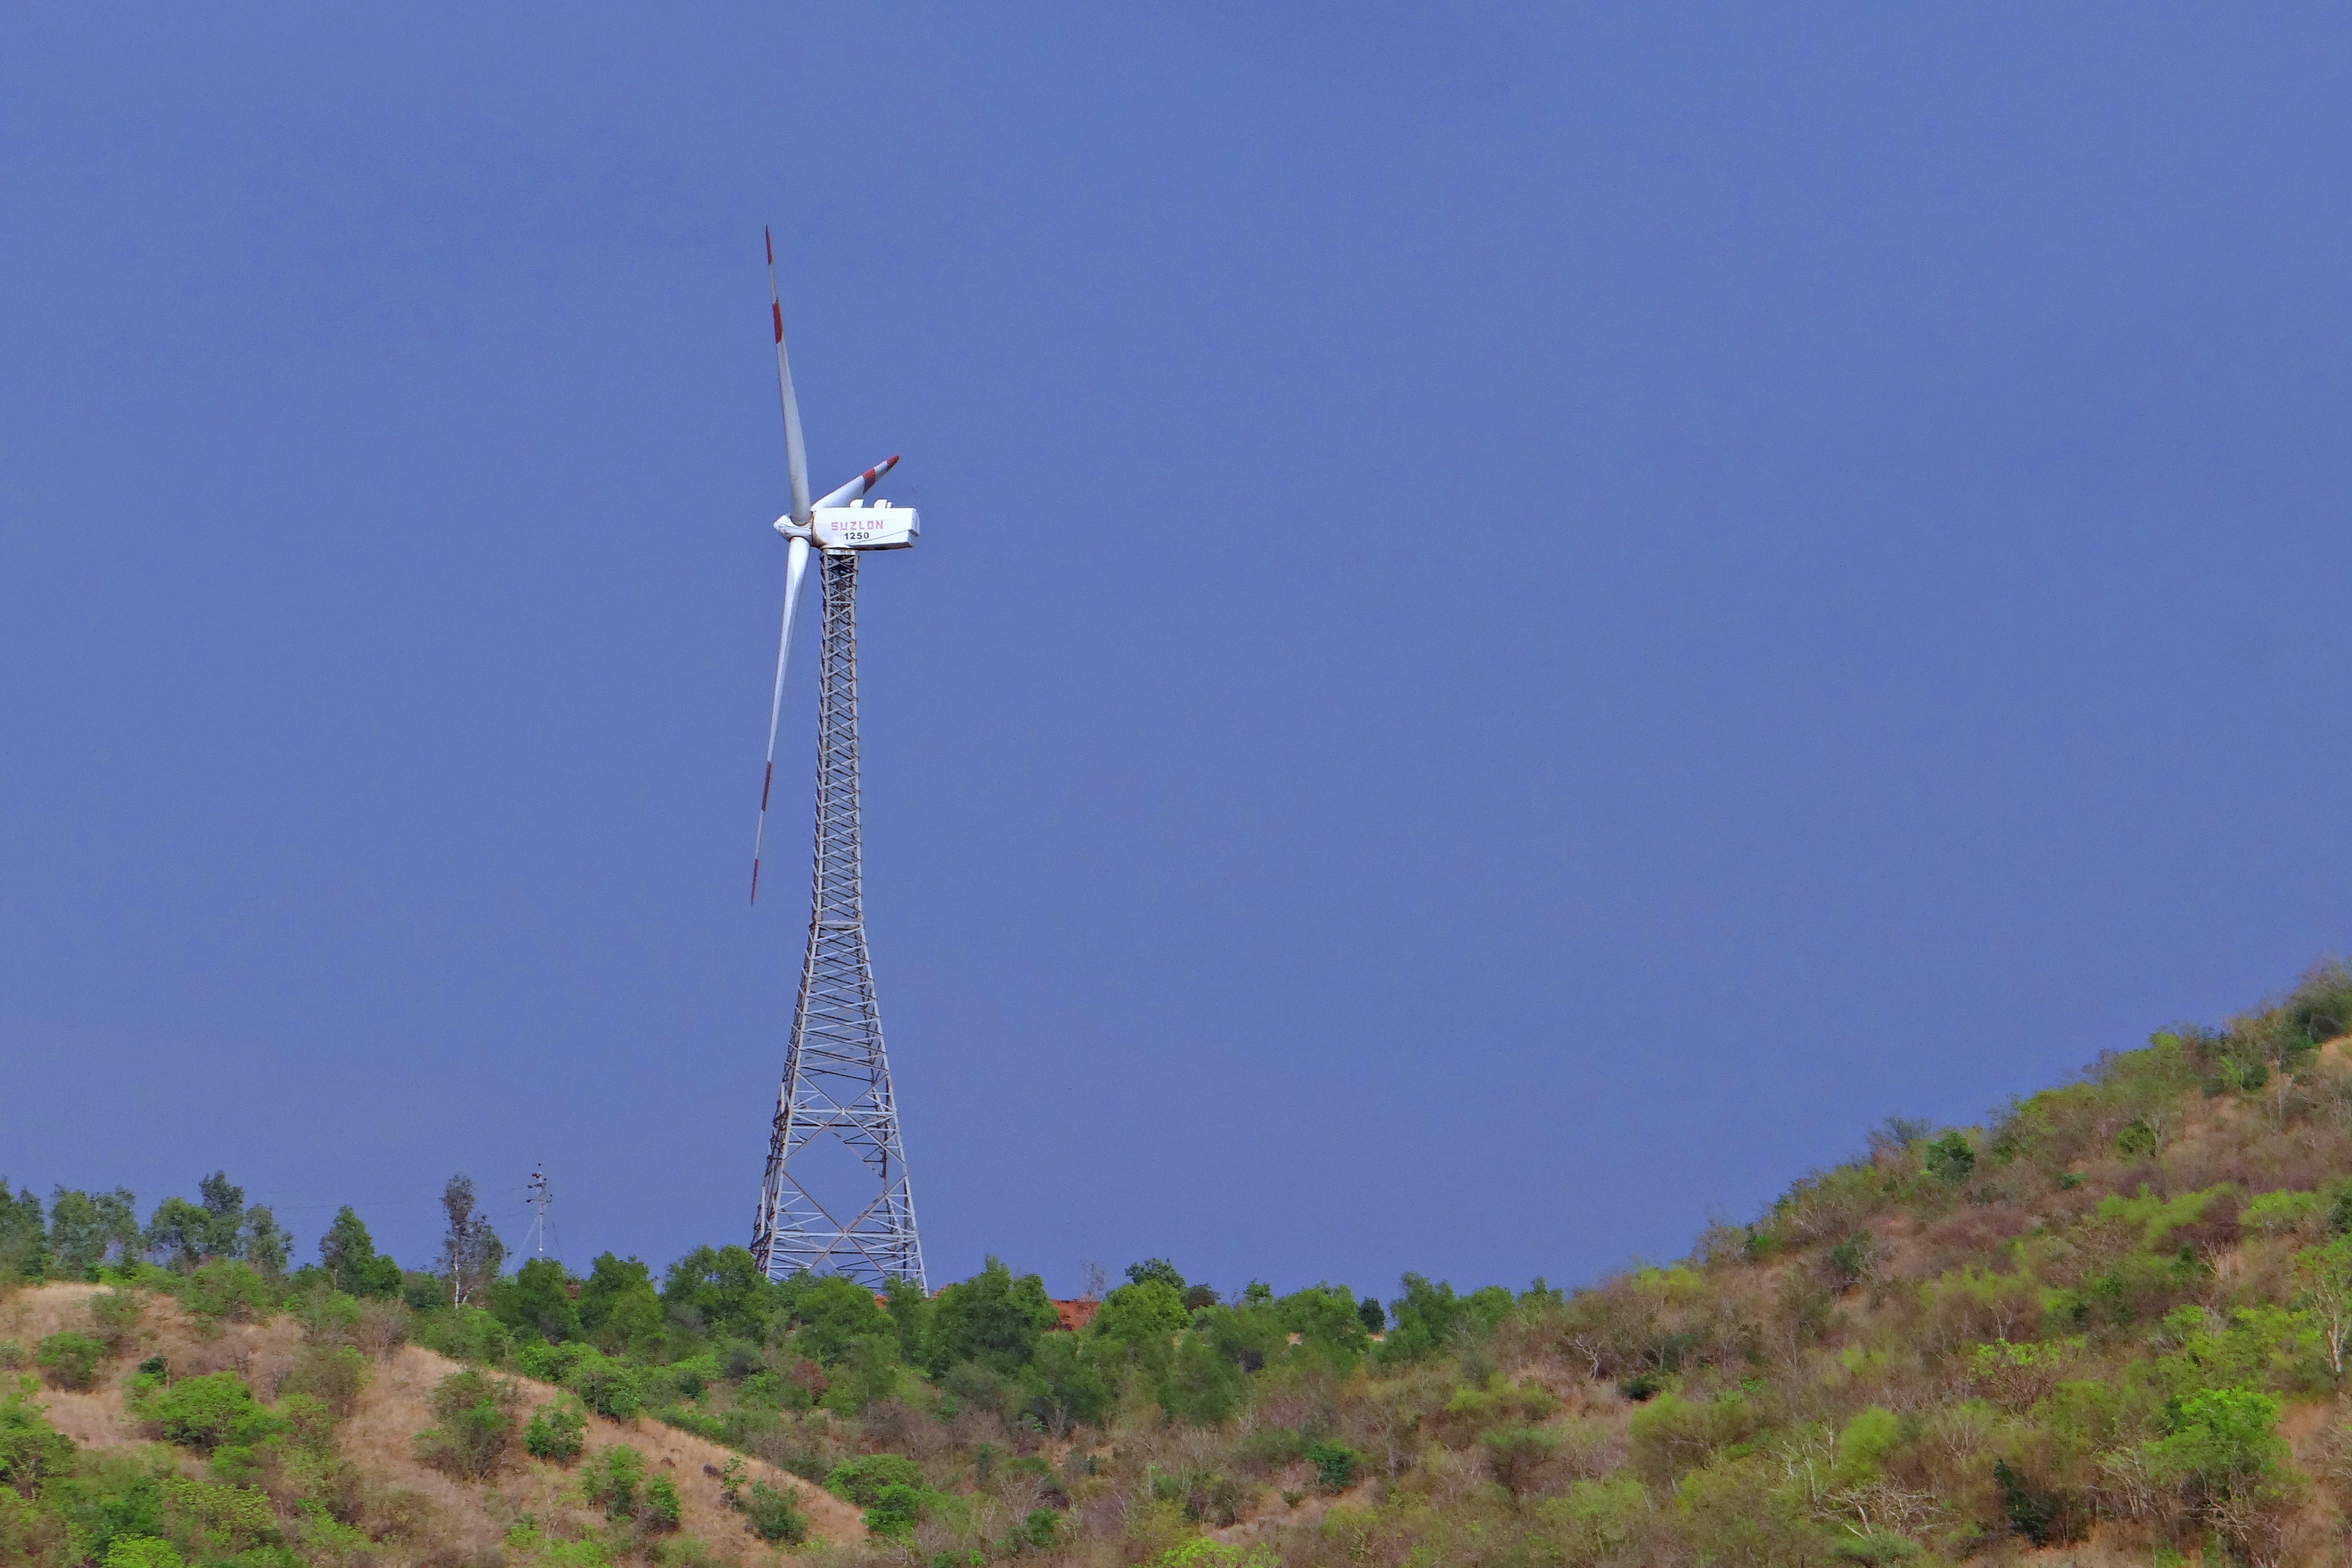
prairie, windmill, wind, tower, mast, machine, wind turbine, wind energy, wind power, mill, wind farm, india, karnataka, transmission tower, overhead power line, chitradurga hills